Neil V. Wake

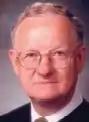

Neil Vincent Wake (born July 2, 1948) is a senior United States district judge of the United States District Court for the District of Arizona.